Sports in Boston

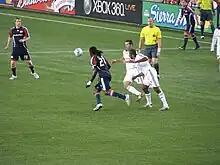
In-game action between the New England Revolution and L.A. Galaxy, 2008 at Gillette Stadium in Foxborough, Massachusetts

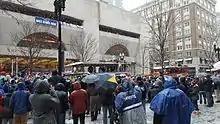
The New England Patriots Victory Parade on Boylston Street in Boston, Massachusetts Tuesday February 7, 2017.

Boston, Massachusetts, is home to several major professional sports franchises. They include the Red Sox (baseball), the Celtics (basketball, in the state where the sport was invented), and the Bruins (ice hockey). The New England Patriots (American football) and the New England Revolution (soccer) play at Gillette Stadium in nearby Foxborough, Massachusetts. Boston is one of eleven U.S. cities to have teams from the five major American professional team sports.